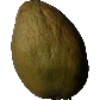
Label: Papaya 1